Smyslovye Gallyutsinatsii

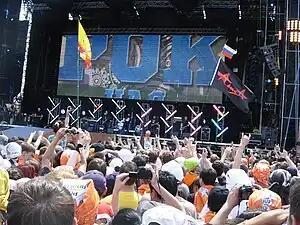

Smyslovye Gallyutsinatsii is a Russian rock band which has won the "Golden Gramophone" award twice.